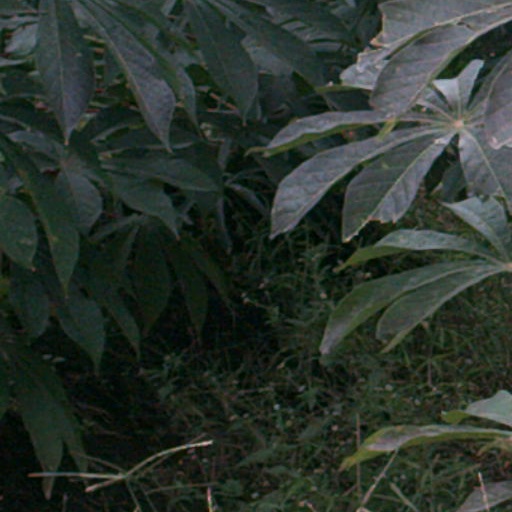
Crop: cassava